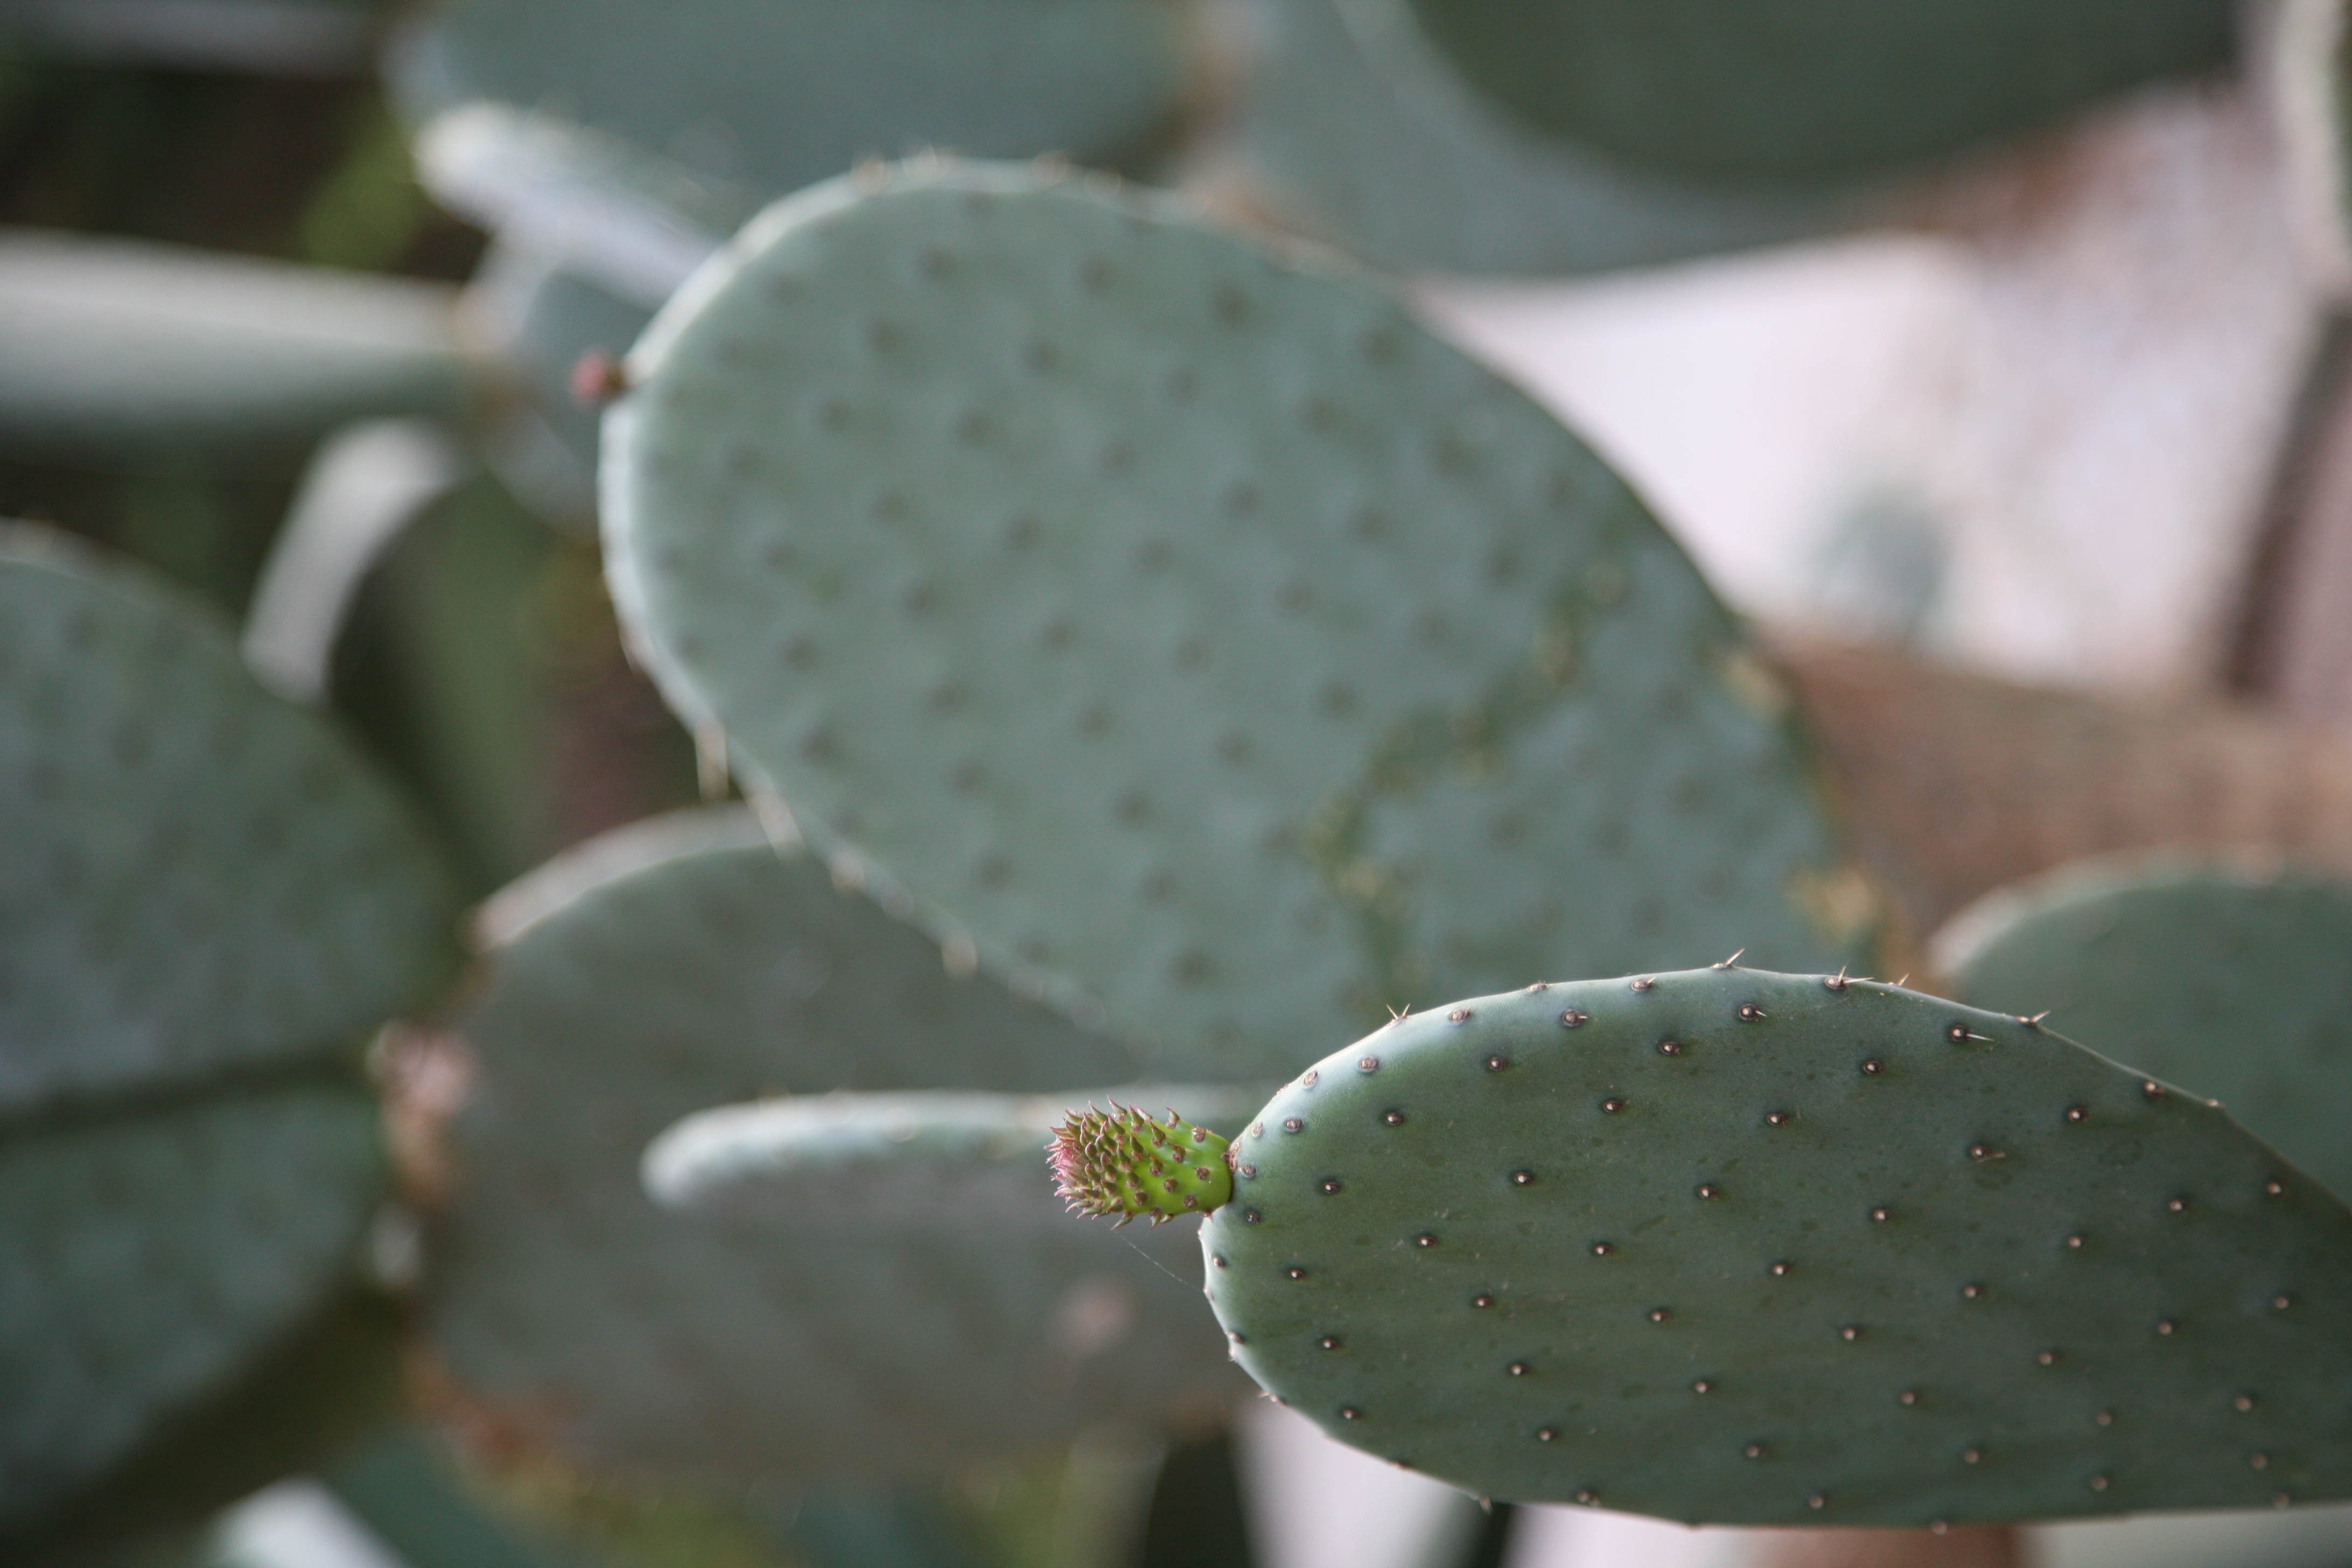
cactus, plant, leaf, flower, green, produce, botany, garden, flora, spain, espagne, garten, valencia, jardin, botanica, espanha, botanique, espana, caryophyllales, spanien, spagna, spanje, espanya, valence, kaktus, flowering plant, prickly pear, plant stem, land plant, thorns spines and prickles, hedgehog cactus, nopal, san pedro cactus, barbary fig